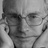
Emotion: neutral